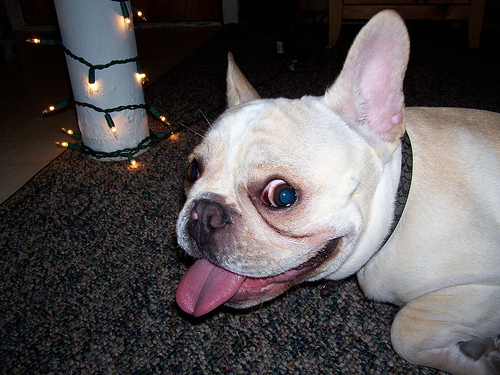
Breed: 1121-n000002-French_bulldog